Ambili (director)

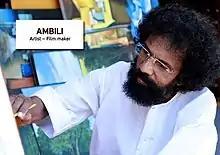

Ambili is a film director, art director, photographer and painting artist from the state of Kerala, India. His notable films are "Veena poovu", "Ashtapadi", "Maunaragam", "Swantham Sarika", Chamante Kabani and "Samudhayam". He lives in Ernakulam.